Online predator

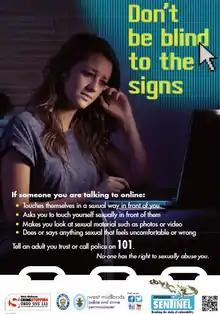
A West Midlands Police poster informing children about how to respond to online predators

Online predators are individuals who commit child sexual abuse that begins or takes place on the Internet.